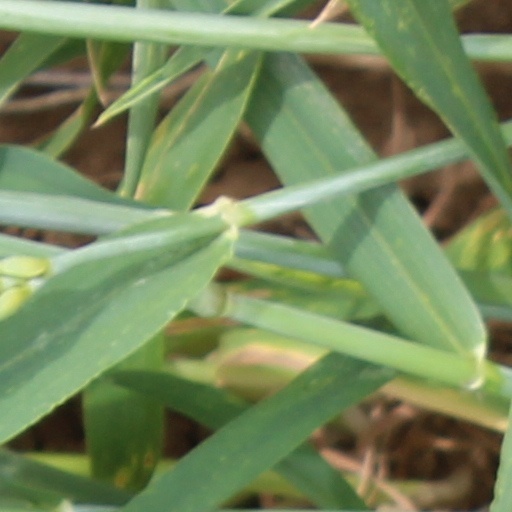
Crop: wheat